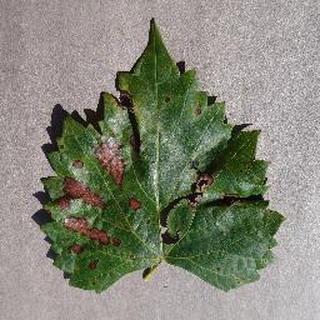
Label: grape_esca_black_measles